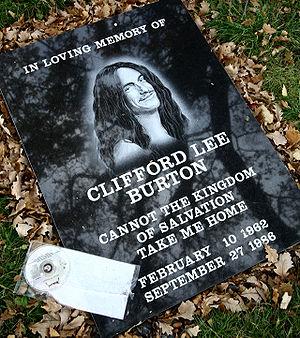
"Clifford Lee ""Cliff"" Burton né le 10 février 1962 à Castro Valley, Californie, et mort le 27 septembre 1986 à Dörarp, dans la commune de Ljungby en Suède, était un musicien américain principalement connu pour être le deuxième bassiste du groupe de thrash metal Metallica.